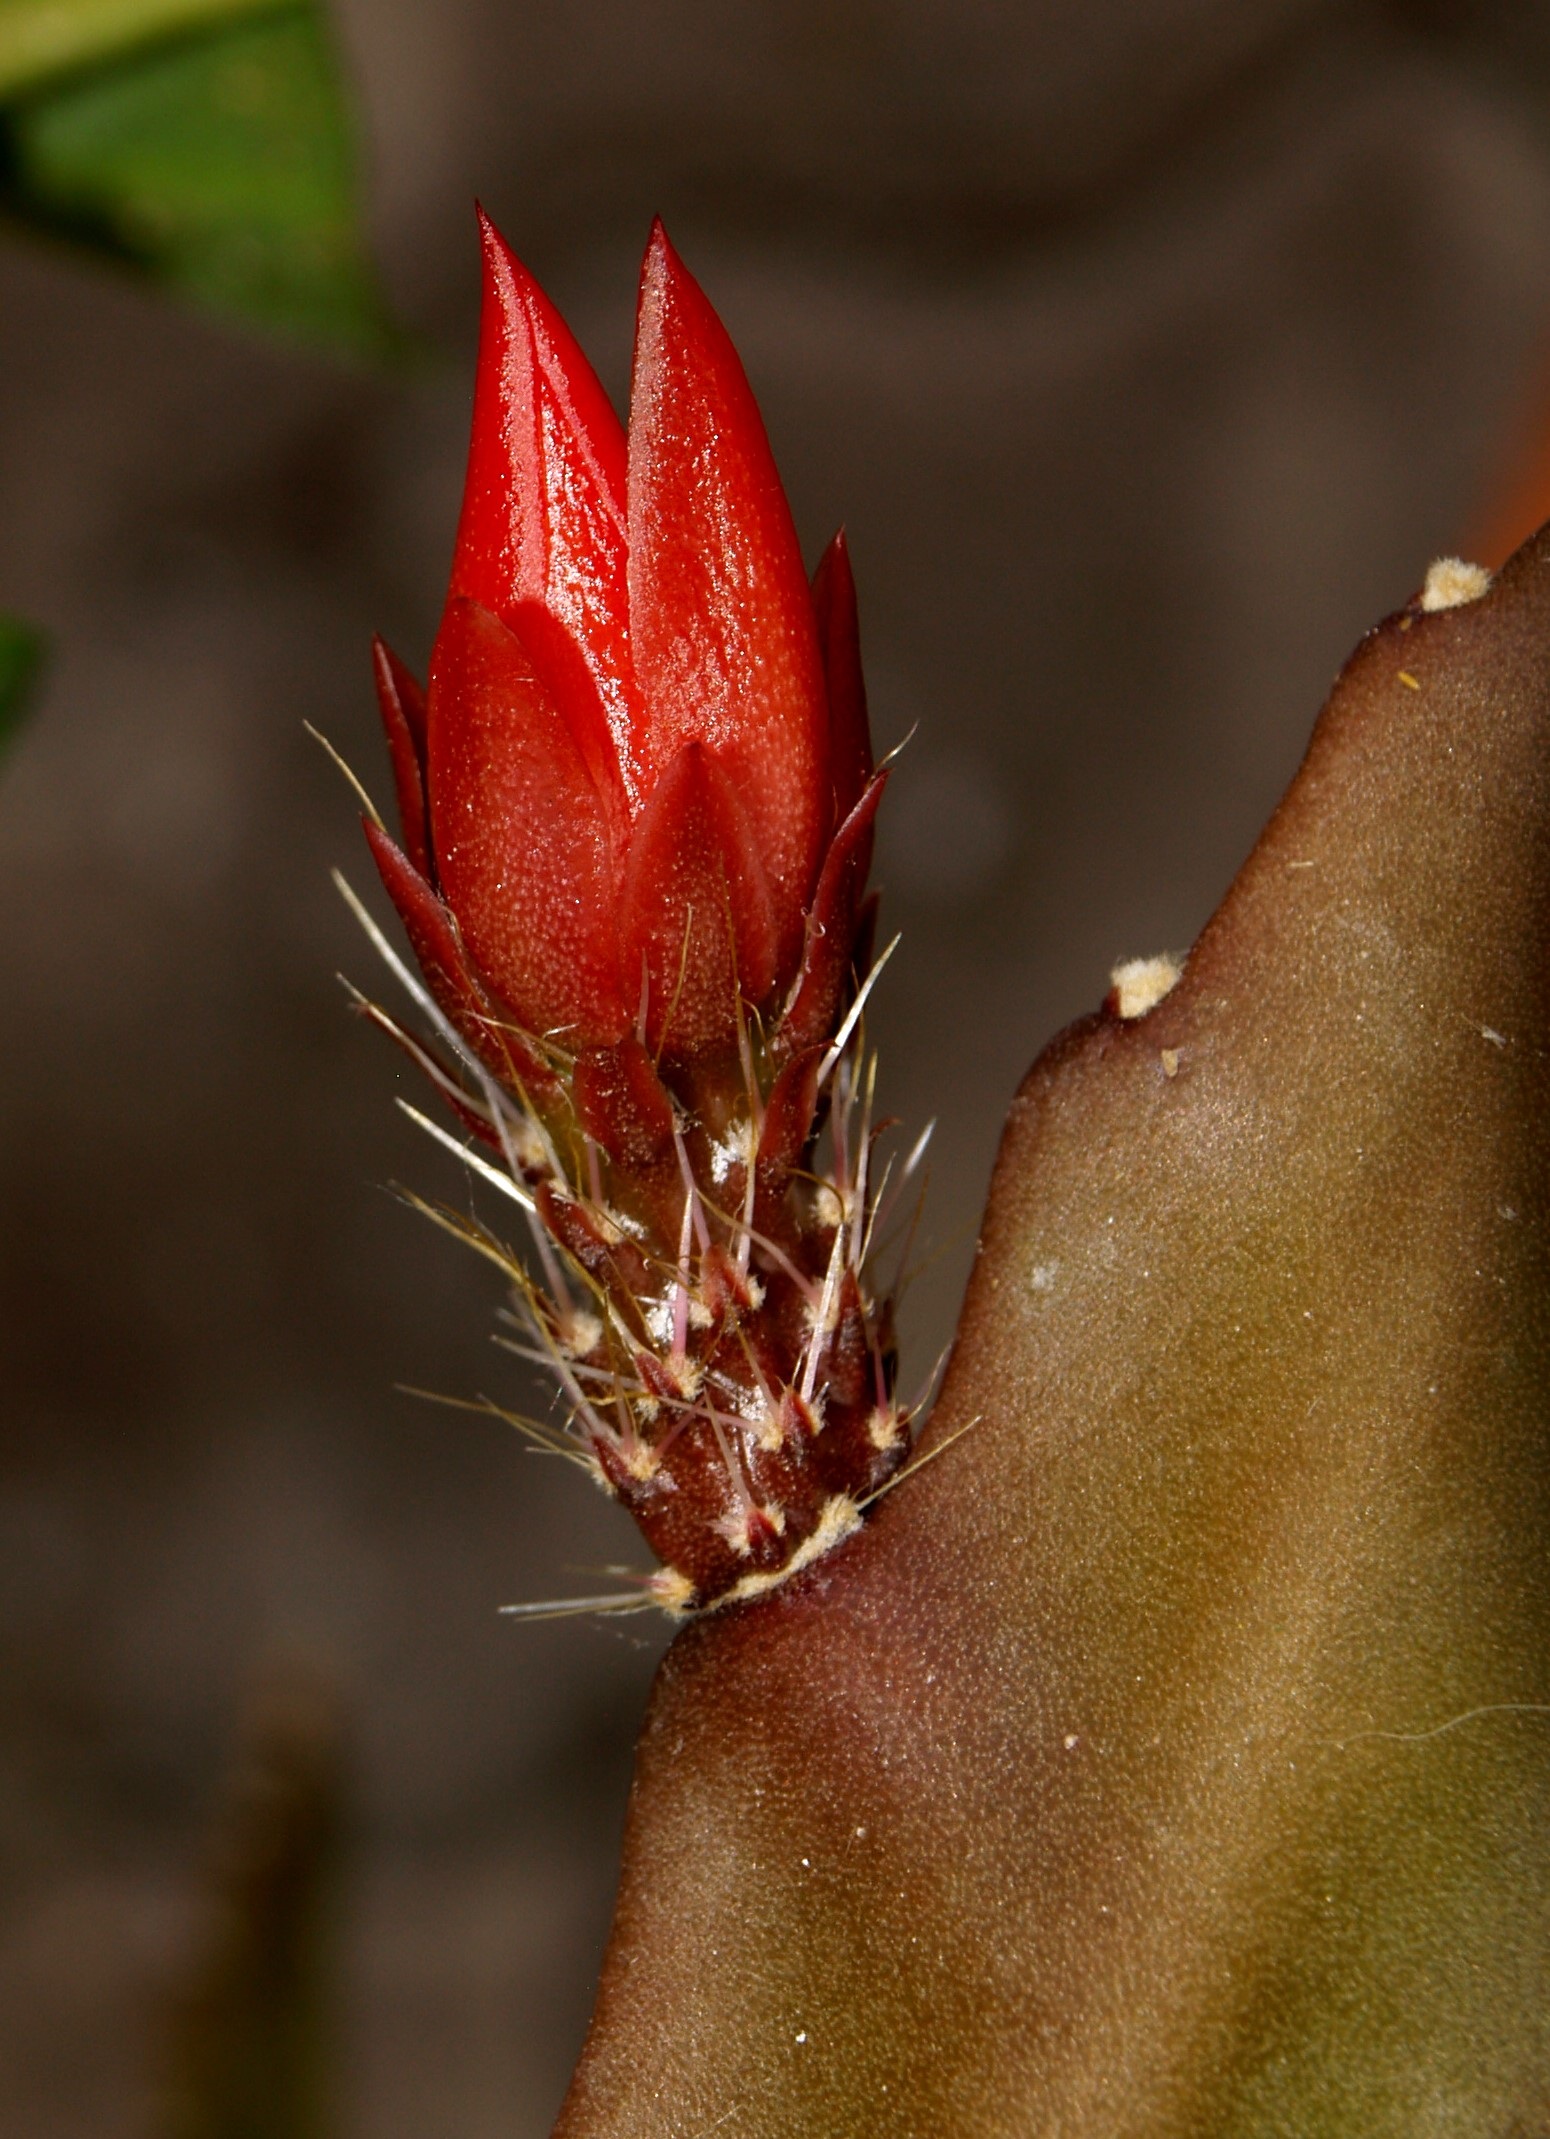
nature, cactus, plant, photography, leaf, flower, petal, red, autumn, botany, close, flora, close up, macro photography, flowering plant, plant stem, land plant